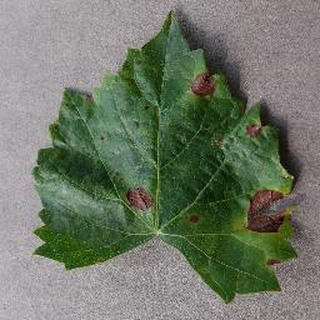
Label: grape_black_rot